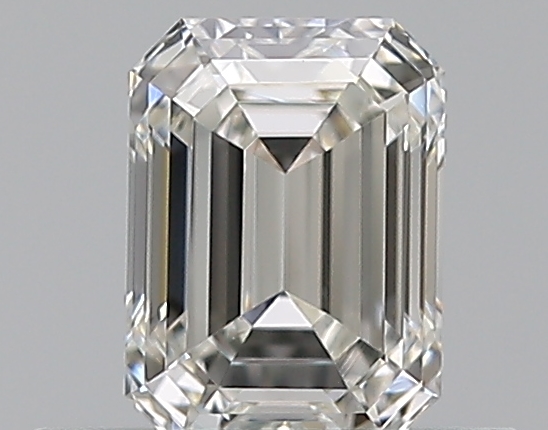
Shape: emerald
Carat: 0.5
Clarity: VS1
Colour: H
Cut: EX
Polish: EX
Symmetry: VG
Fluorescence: N
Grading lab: GIA
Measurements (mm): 5.15 x 3.78 x 2.59